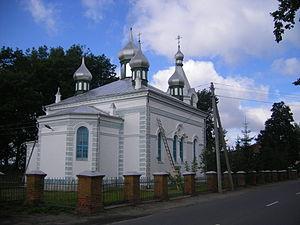
Braslaw ou Braslav est une ville de la voblast de Vitebsk, en Biélorussie, et le centre administratif du raïon de Braslaw. Sa population s'élevait à 9 817 habitants en 2017.